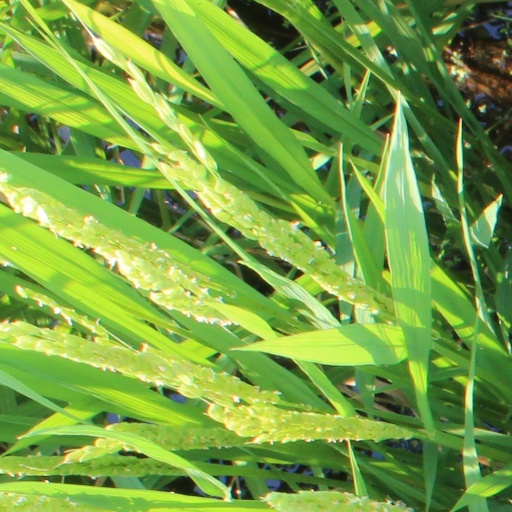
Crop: rice